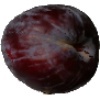
Label: Plum 1